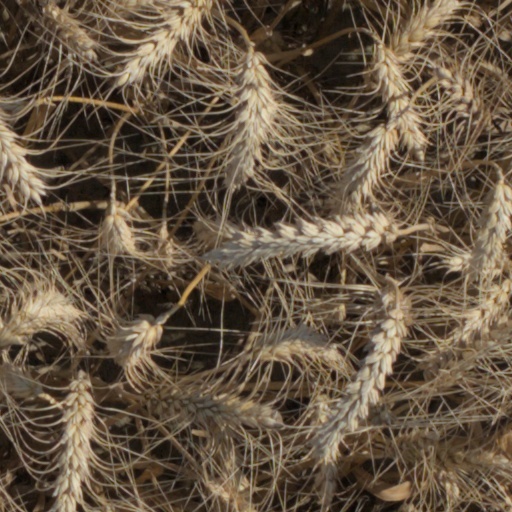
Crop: wheat